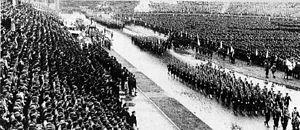
Le Stade du Meiji-jingū Gaien est un ancien stade omnisports de Tokyo. Construit sur le site du Meiji-jingū, il a accueilli les jeux du sanctuaire Meiji ainsi que les jeux de l'Extrême-Orient de 1930.